Robert Callender (frontiersman)

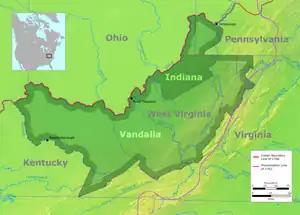
The "Indiana grant" in relation to the proposed colony of Vandalia.

Callender's sale of horses and equipment to the army brought him in contact with officers who needed experienced frontiersmen to do scouting and reconnaissance, as he had traveled most of the trade routes across western and central Pennsylvania. In October 1755, George Washington offered Callender a military commission in exchange for Callender's assistance in recruiting "some likely young fellows, acquainted with the woods". In January 1756, Callender was commissioned a captain lieutenant in the 1st Battalion of the Pennsylvania Regiment. His knowledge of trails and terrain in Pennsylvania was of great value to Major John Armstrong in planning a raid that required troops to cross a largely unmapped region. Callender may have drawn or contributed to two of the best-known maps of the Pennsylvania frontier, both produced in 1756.